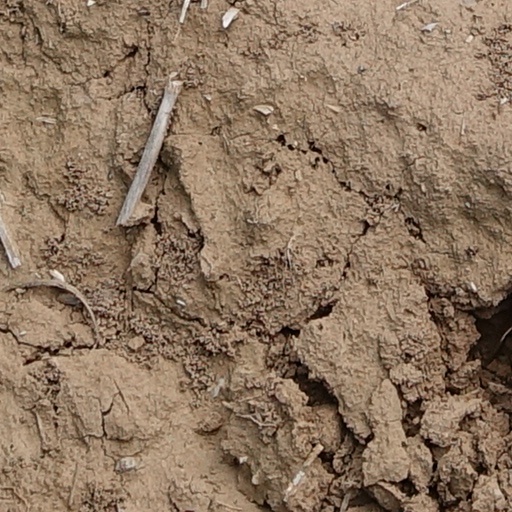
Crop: wheat